Embroidery of India

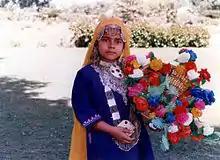
Kashmiri phiran

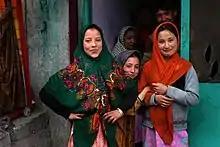
Kashmiri embroidery

Kashmiri embroidery (also Kashida) is originated during Mughal period and used for phirans (woolen kurtas) and numnahs (woollen rugs) as well as stoles. It draws inspiration from nature. Birds, blossoms and flowers, creepers, chinar leaves, ghobi, mangoes, lotus, and trees are the most common themes. The entire pattern is made with one or two embroidery stitches, and mainly chain stitch on a base of silk, wool and cotton: the colour is usually white, off-white or cream but nowadays one can find stoles and salwar-kameez sets in many other Colours such as brown, deep blue, sky blue, maroon and rani pink. Kashida is primarily done on canvas with crystal threads, but Kashida also employs pashmina and leather threads. Apart from clothes, it is found on home furnishings like bed spreads, sofa and floor cushions, and pillow covers.